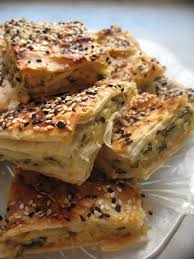
Yemek: borek